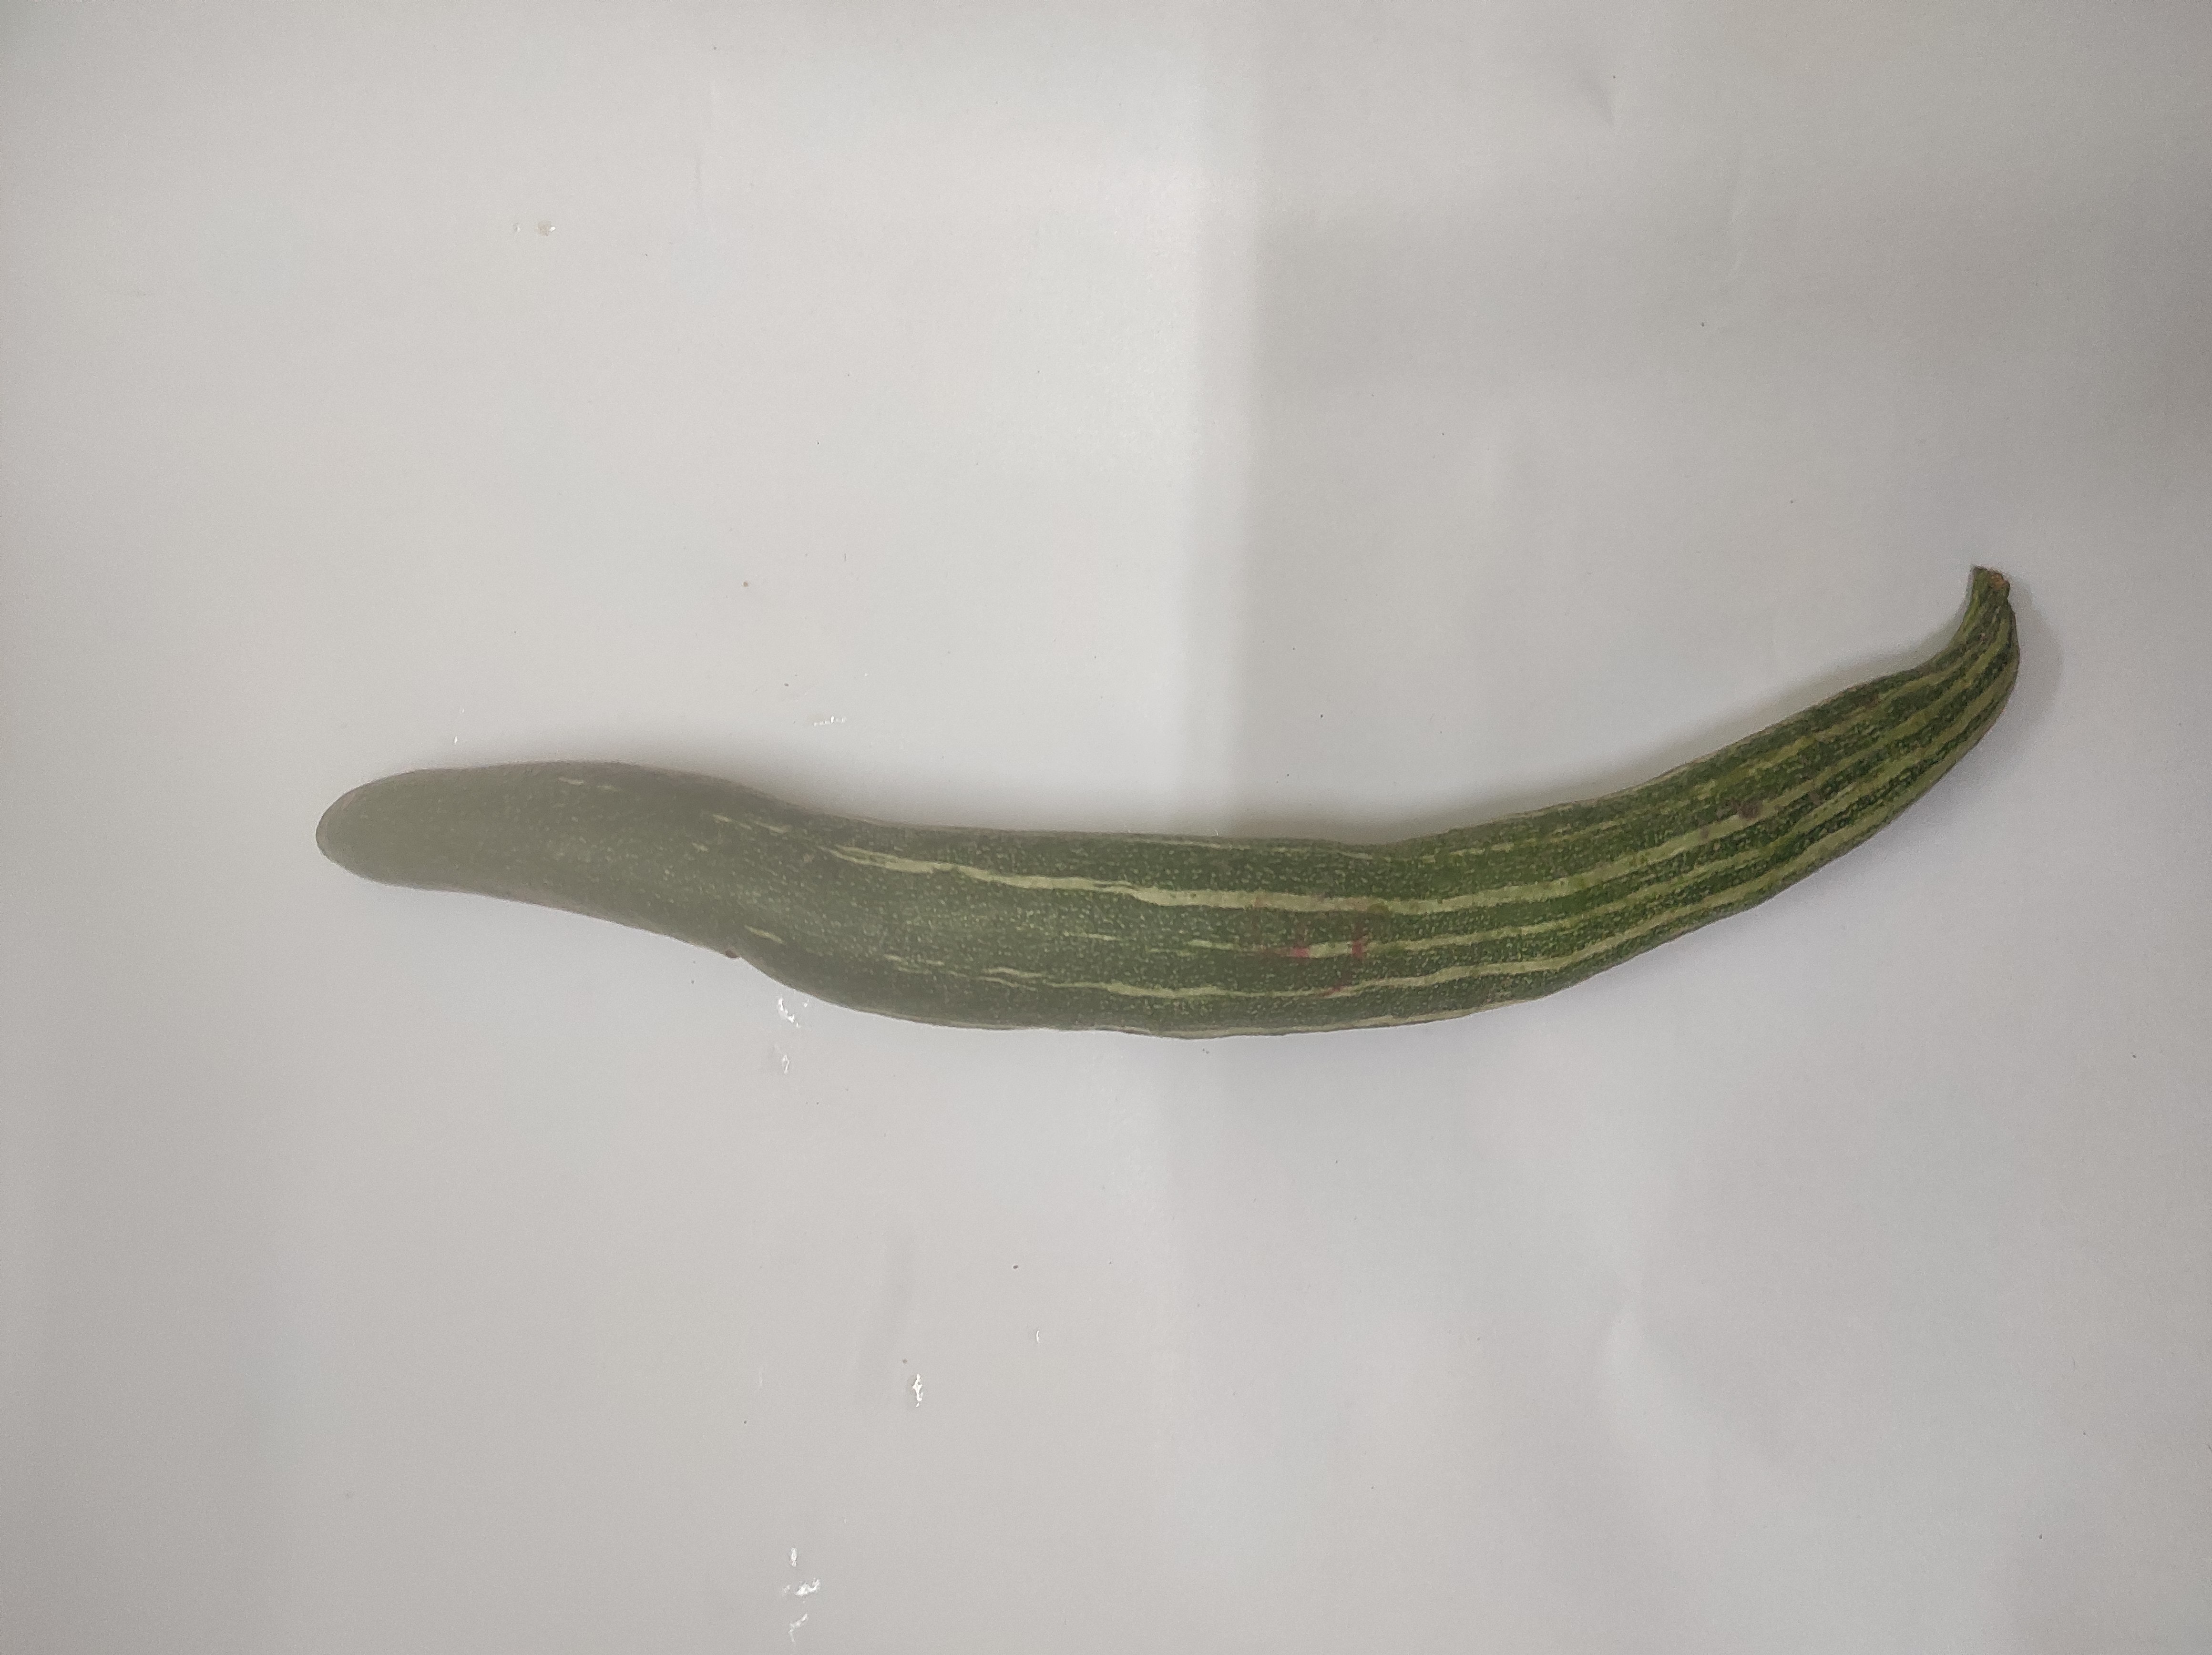
Crop: Snake Gourd
Condition: Severely Damaged